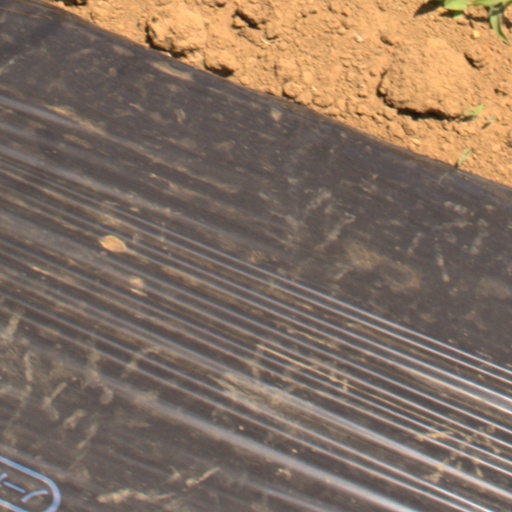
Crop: Jerusalem artichoke